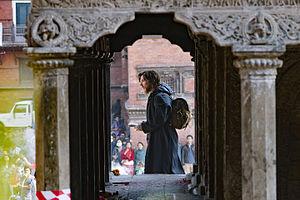
Doctor Strange ou Docteur Strange au Québec est un film de super-héros américain réalisé par Scott Derrickson, sorti en 2016. Adapté du personnage de Docteur Strange créé par Steve Ditko, c'est le 14ᵉ film de l'univers cinématographique Marvel et le 2ᵉ de la phase III.